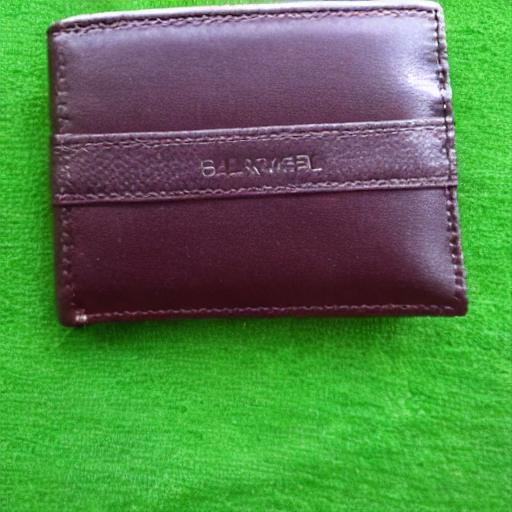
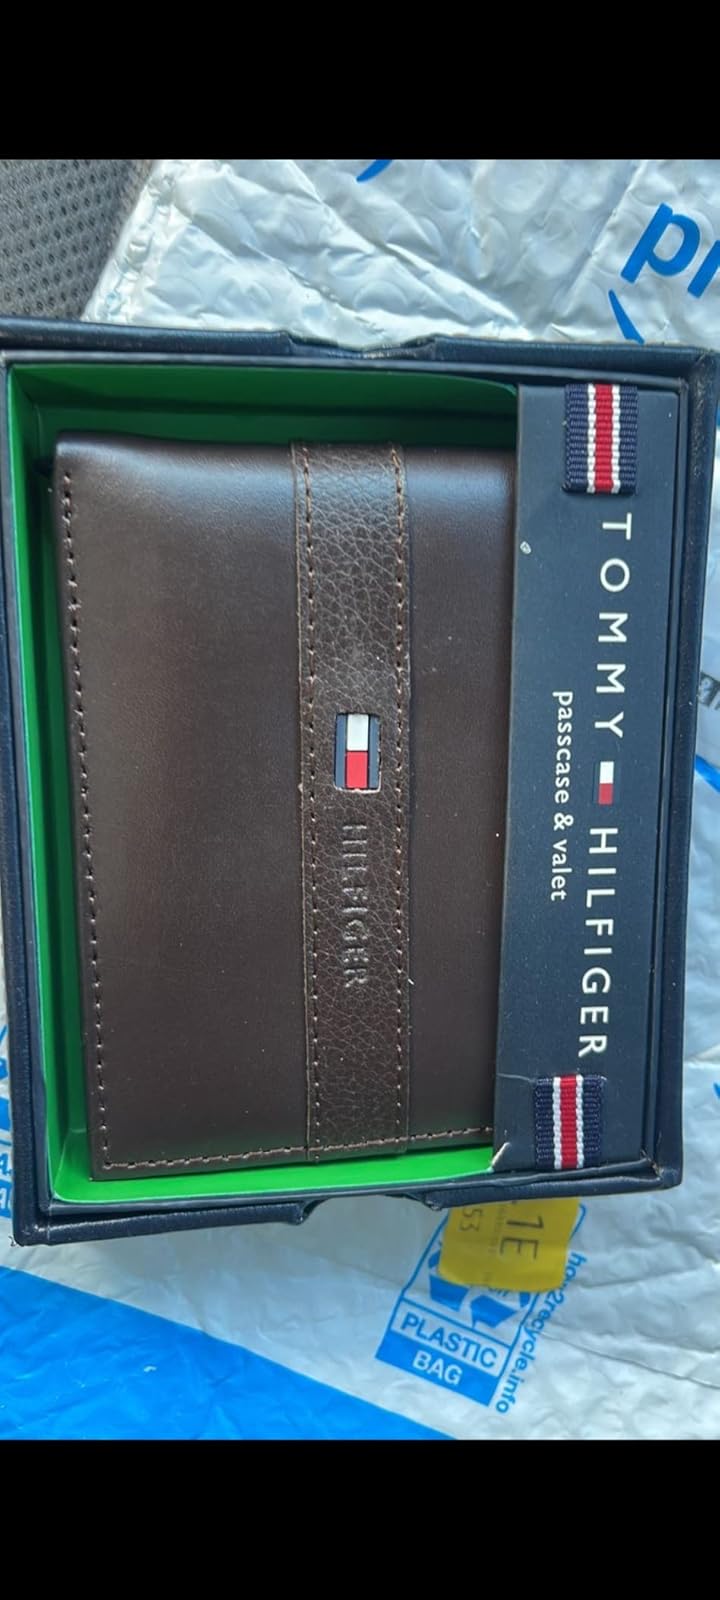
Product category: accessories_wallet
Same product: no